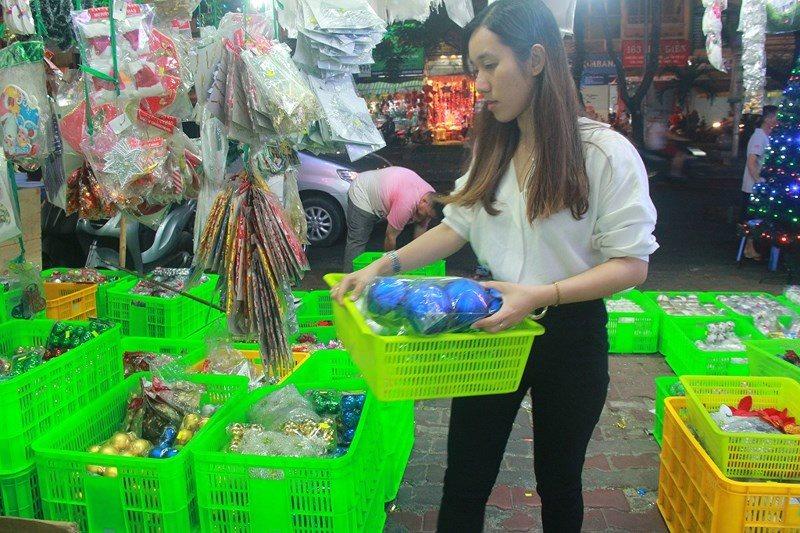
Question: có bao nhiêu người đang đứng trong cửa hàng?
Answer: có hai người đang đứng trong cửa hàng